North–South differences in the Korean language

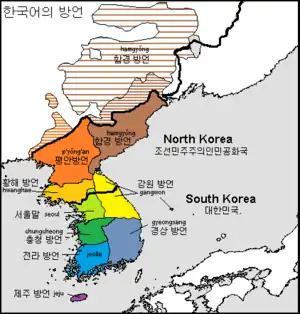
Dialects of Korean

The standard languages in the North and the South share the same types and the same number of phonemes, but there are some differences in the actual pronunciations. The South Korean standard pronunciation is based on the dialect as spoken in Seoul, and the North Korean standard pronunciation is based on the dialect as spoken in Pyongyang. However, South Korean authors have argued that the standard language of North Korea is actually not based on the Pyongyang dialect, but rather on the 1933 norms, which are based on the Seoul dialect. For example, in the view of such authors the dialect of Pyongyang has 8 monophthongs, while the standard North Korean language has 10 monophthongs, like the old Seoul dialect.